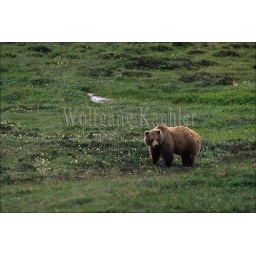
Usa, alaska, denali national park, grizzly bear sow standing in medow with wildflowers